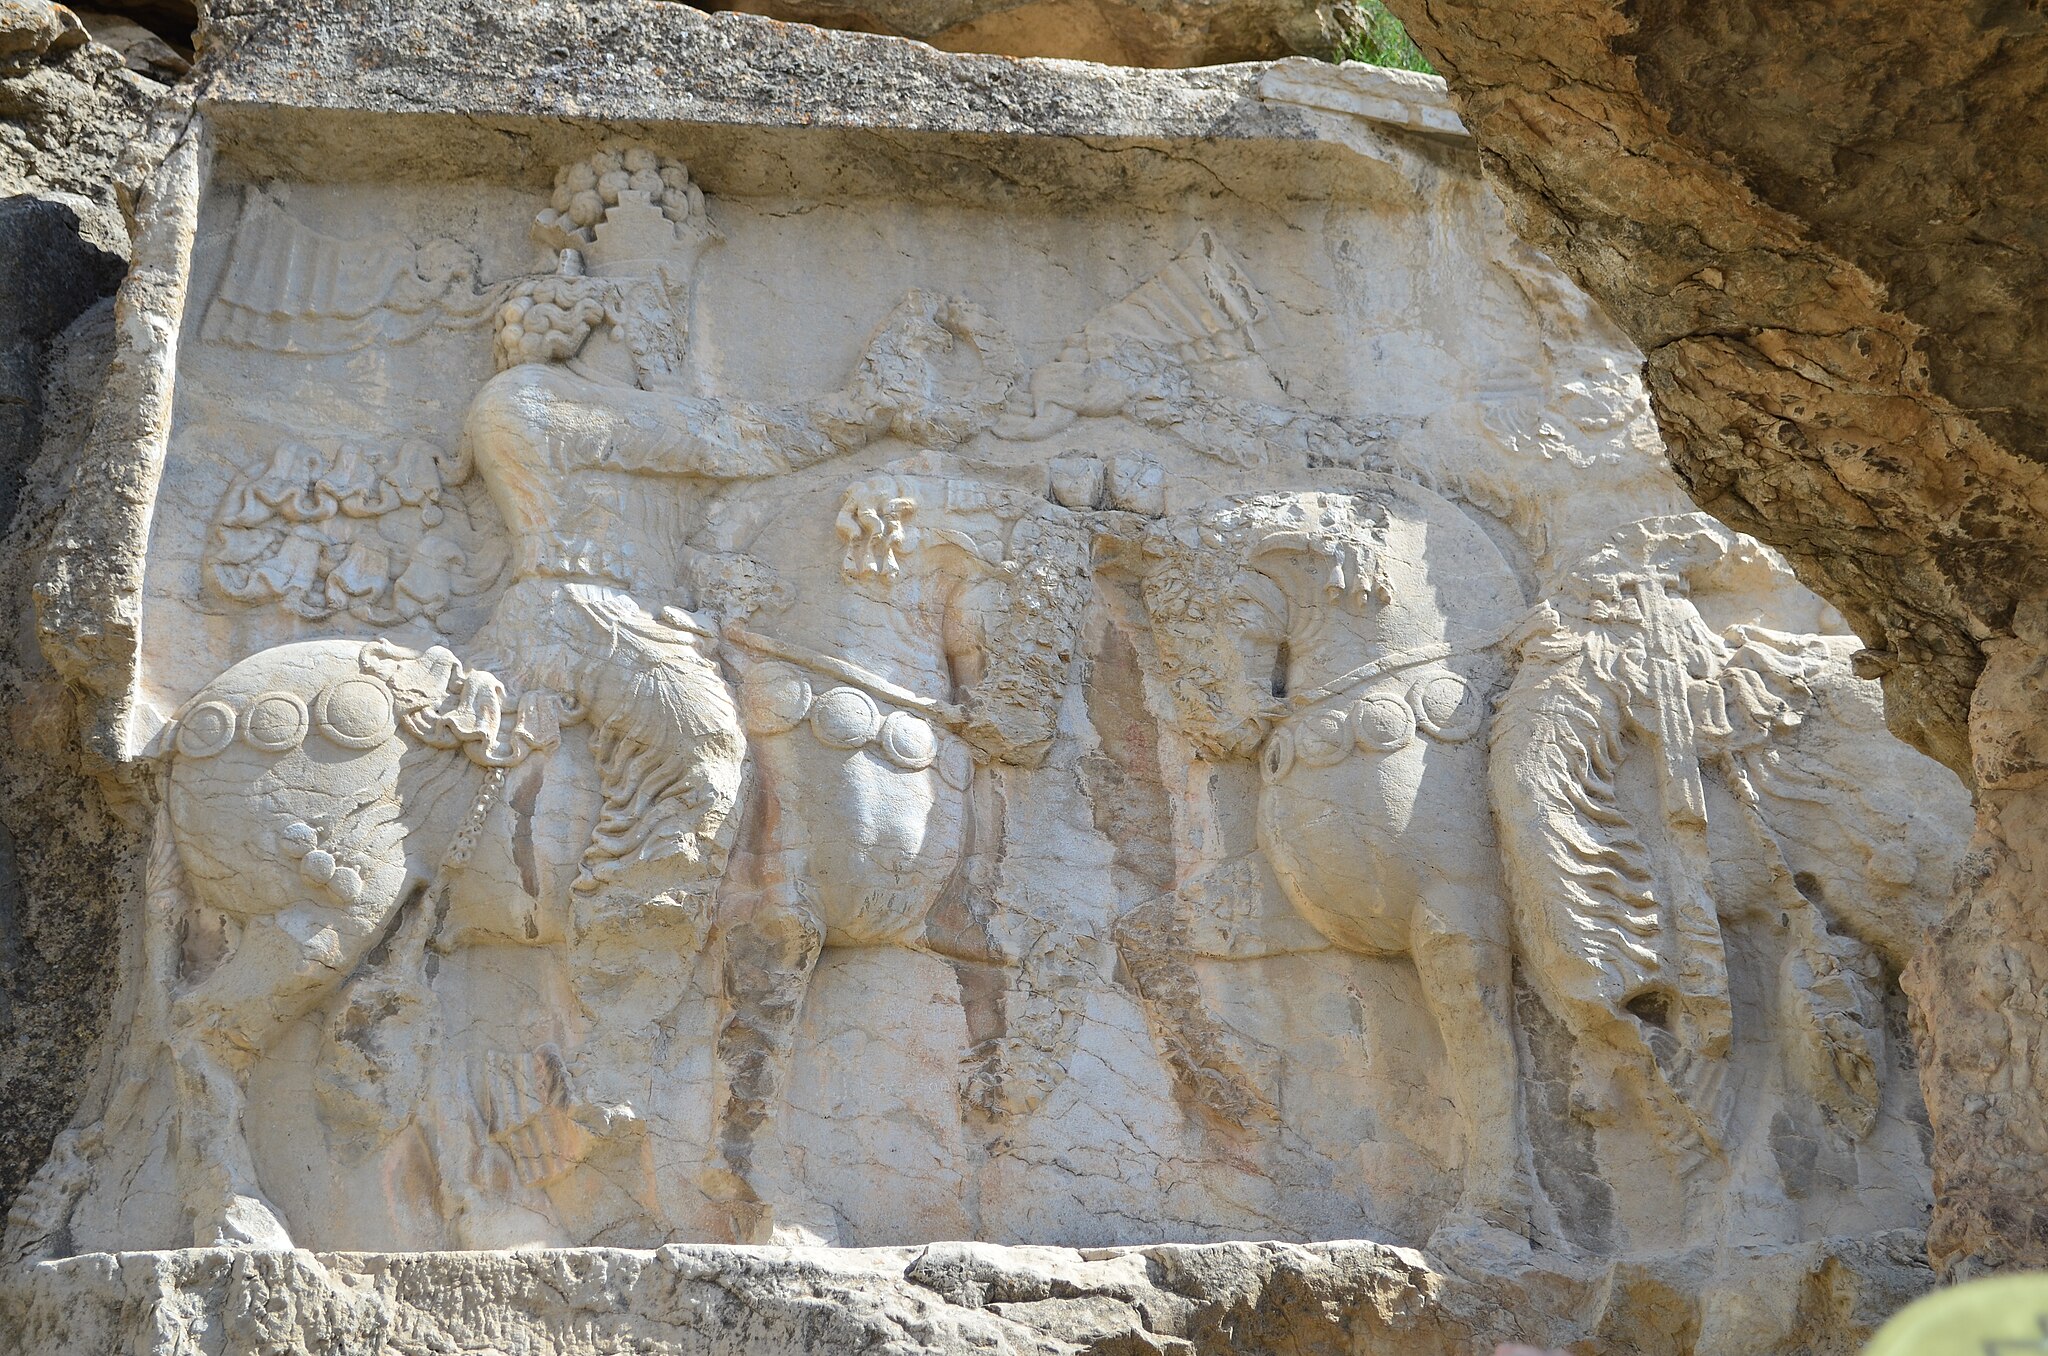
Title: Naqshe Rajab Darafsh Ordibehesht 93 (2)
Description: Naqsh-e Rajab
Date: 2014-05-05 16:11:37
Categories: GFDL, Taken with Nikon D5100, Relief of investiture of Shapur I at Naqsh-e Rajab, License migration redundant, Self-published work, Photos by Darafsh Kaviyani